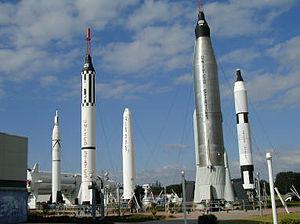
Le Centre spatial Kennedy, est un complexe de lancement spatial américain créé en 1959 et relevant de la National Aeronautics and Space Administration. Il est situé sur la census-designated place de Merritt Island dans les comtés de Brevard et de Volusia en Floride.